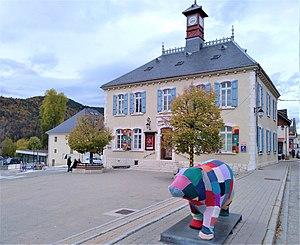
Maison du patrimoine durant le festival d'humour 2019
Tout d'abord dénommé, Villard-de-Lans vit l'art de rire, le Festival d'humour et de création de Villard-de-Lans est le nom d'un festival créé en 1990, se déroulant, comme son nom l'indique, à Villard-de-Lans dans le département de l' Isère et en région Auvergne-Rhône-Alpes, sur le plateau du Vercors, non loin de l'agglomération grenobloise.